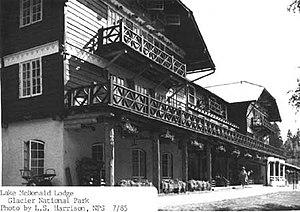
Le Lake McDonald Lodge est un logement historique situé à l'est du lac McDonald dans le parc national de Glacier dans le Montana aux États-Unis. Le style architectural est basé sur le style « chalet suisse » à l'intérieur comme à l'extérieur. Les fondations sont faites en pierres sur lesquelles vient reposer une structure en bois.